Fore River Shipyard

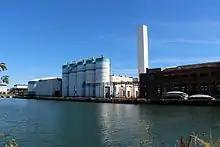
The Massachusetts Water Resources Authority pelletizing plant

In 1964, the yard was purchased by General Dynamics Corporation. J. William Jones, President of the company, stated that the yard was purchased in order to provide its Electric Boat division with increased flexibility. The yard was purchased for $ (equivalent to $ in today's dollars), and Electric Boat managed the yard until its reorganization. Immediately, the yard was closed by Bethlehem Steel on 1 January 1964, and it was announced that thirteen hundred of the yard's employees would be retired or pensioned off immediately or within the next two years, leaving five hundred workers left. General Dynamics immediately invested $ (equivalent to $ in today's dollars) into various facilities in the yard, improving it in many ways.